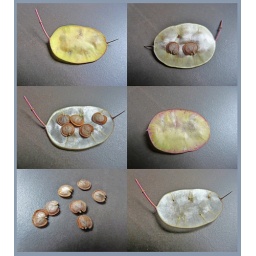
This multi-talented silver dollar plant grows happily all over our yard in Point Roberts.